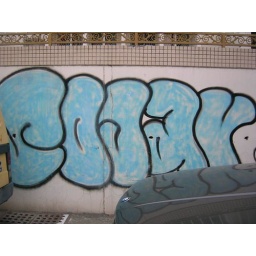
graffiti on a wall in this one street in tainan city, taiwan